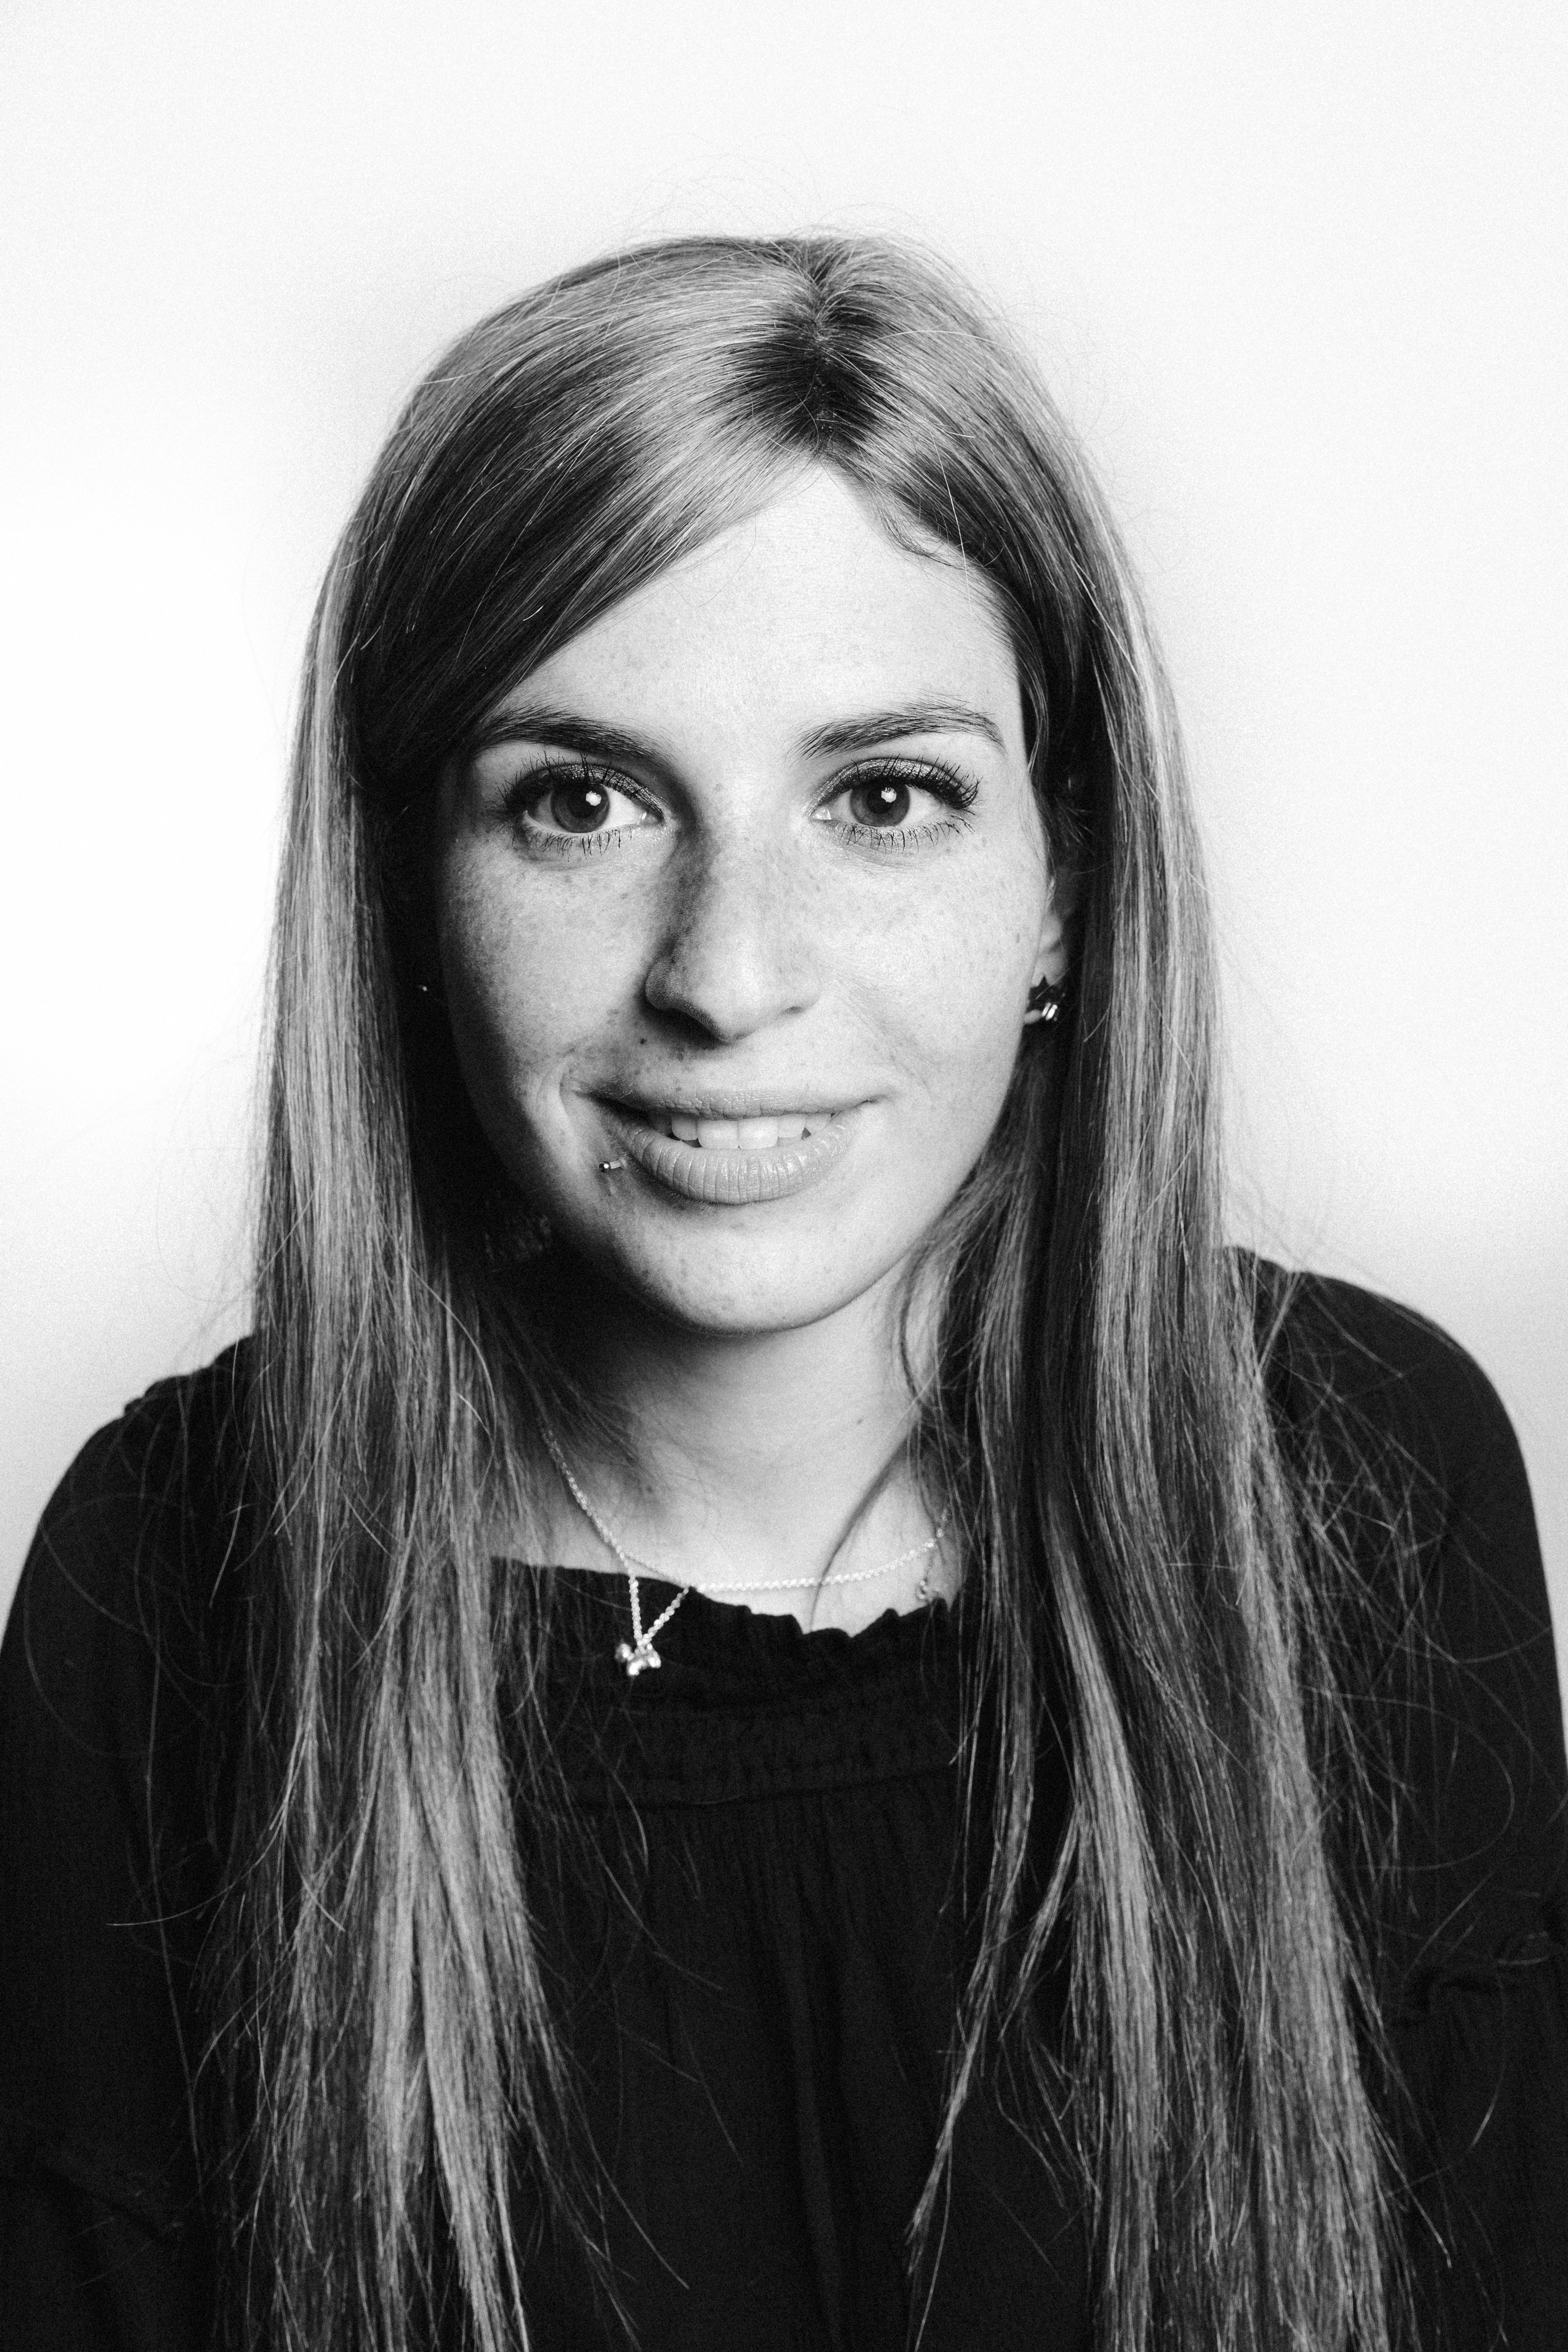
hair, face, eyebrow, white, black, lip, hairstyle, head, beauty, black and white, chin, long hair, eye, forehead, cheek, monochrome, smile, portrait, blond, photography, monochrome photography, photo shoot, black hair, mouth, portrait photography, iris, neck, jaw, flash photography, style